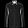
Label: Shirt